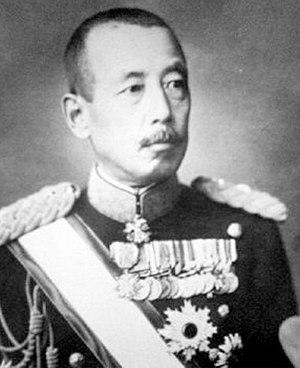
Otozō Yamada est un général de l'armée impériale japonaise. Après la capitulation du Japon, il passe 11 ans dans un camp de travail en Union soviétique avant de retourner dans son pays.
Les procès de Khabarovsk désignent une série de procès pour crimes de guerre qui se déroulent entre le 25 et le 31 décembre 1949, dans la cité industrielle soviétique de Khabarovsk, la plus grande ville de l'Extrême-Orient russe, à la frontière entre la Chine et l'URSS. Douze membres de l'armée japonaise du Guandong, basée en Mandchourie, sont jugés et condamnés par la justice soviétique pour production et usage d'armes biologiques durant la Seconde Guerre mondiale.